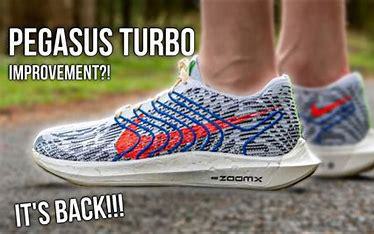
Brand: Nike
Model: Pegasus Turbo Next Nature